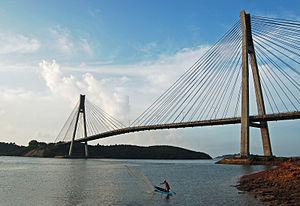
Cette liste de ponts d'Indonésie présente les ponts remarquables d'Indonésie, tant par leurs caractéristiques dimensionnelles, que par leur intérêt architectural ou historique.